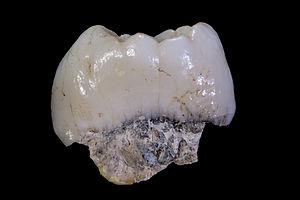
Dent de Paranthropus robustus SKX 21841 provenant de Swartkrans (26°00'S 27°45'E), Gauteng, Afrique du Sud vers 1,8 millions d'années. Collection du Transvaal Museum, Northern Flagship Institute, Pretoria Afrique-du-Sud.(16,17x13,09x5,48mm) Transvaal Museum
Paranthropus robustus est une espèce éteinte du genre Paranthropus, qui vivait en Afrique australe de 2 à 1,5 million d'années avant le présent. Il a été découvert en 1938 à Kromdraai, en Afrique du Sud. D'autres sites préhistoriques d'Afrique du Sud, tels Swartkrans et Drimolen, ont ensuite livré des restes fossiles de cette espèce.